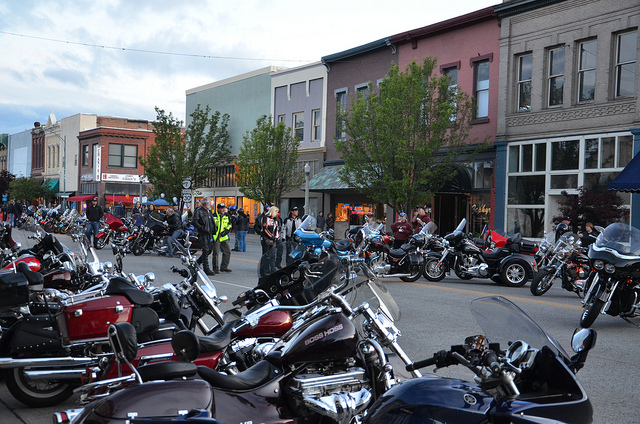
user: Given an image and a question. Answer the question in a short answer. Question: What type of event is this? Short Answer:
assistant: motorcycle rally